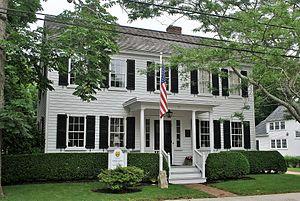
Katharine Lee Bates est une écrivaine, poétesse, professeure et activiste américaine. Même si elle est une autrice renommée au cours de sa vie, aujourd'hui, elle est avant tout connue comme l'autrice des paroles de l'hymne America the Beautiful. Pendant 25 ans, elle vit avec sa compagne Katharine Coman.